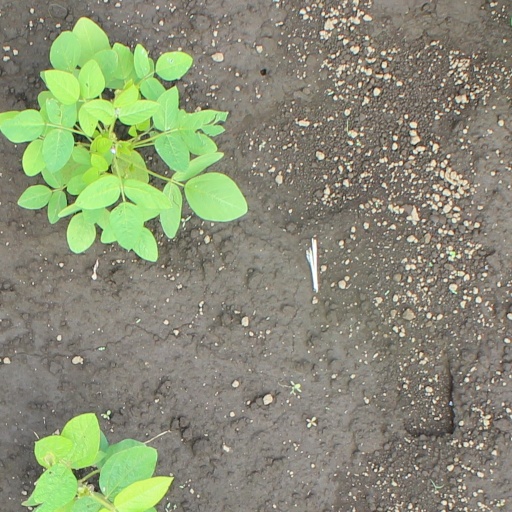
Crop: soybean